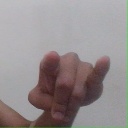
अक्षर: च